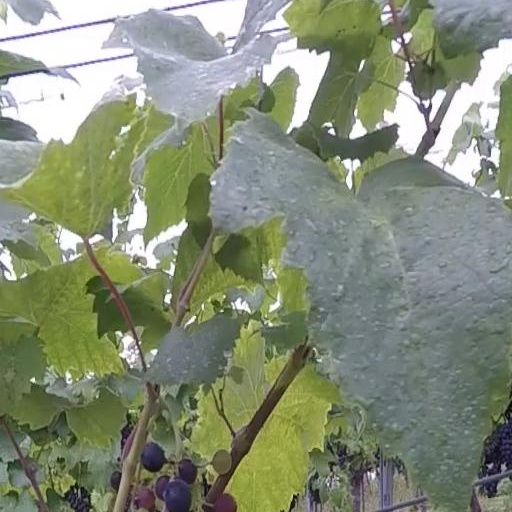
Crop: grape